The Diary of Lady Murasaki

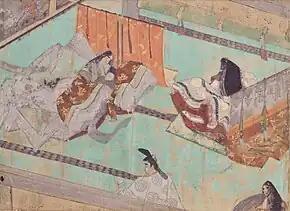
The 50th day celebration of the birth of Prince Atsuhira-shinnō (later Emperor Go-Ichijō). Fujiwara no Michinaga is in the foreground offering . The figure to his right might be Murasaki Shikibu, .

The opening vignettes are followed by short accounts of the events surrounding Shōshi's pregnancy. She begins with a description of the Empress's removal from the Imperial palace to her father's house, the various celebrations and rituals that took place during the pregnancy, and the eventual childbirth with its associated rites in celebration of the successful delivery of a male heir. These passages include specific readings of sutras and other Buddhist rituals associated with childbirth.